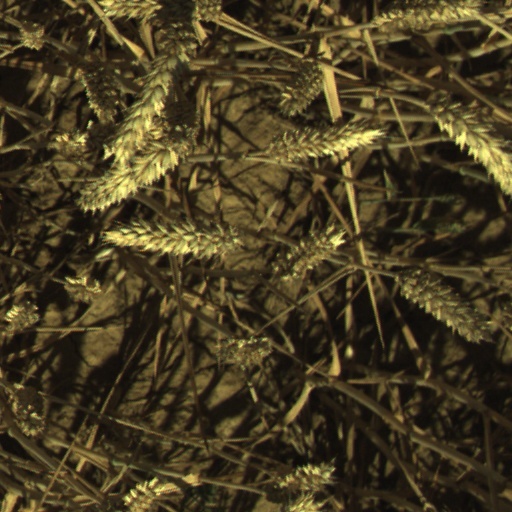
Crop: wheat